Zebra crossing

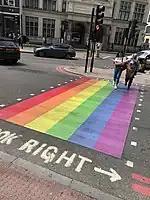
A rainbow crossing in London, England

In Switzerland yellow stripes are used for pedestrian crossings. Unlike a yellow tiger crossing in the UK, however, cyclists are required to dismount to cross.